Spendius

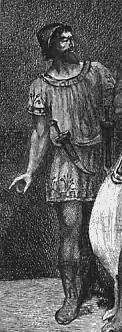
Spendius, as envisaged by Victor Armand Poirson in 1890

Spendius (died late 238BC) was a former Roman slave who led a rebel army against Carthage, in what is known as the Mercenary War. He escaped or was rescued from slavery in Campania and was recruited into the Carthaginian Army during the First Punic War at some point prior to 241 BC. Spendius's date of birth is unknown, as are most details of his activities prior to his coming to prominence as a mutineer in 241 BC. After the First Punic War, Carthage attempted to pay its soldiers less than the full amount due to them before demobilising them. Spendius faced death by torture if he were returned to Roman authority and took a dim view of the increasingly warm relationship between Carthage and Rome. He came to the fore as a member of the army most vocal in resisting Carthaginian efforts to settle the dispute. When the disagreement broke down into a full-scale mutiny in late 241 BC he was elected co-general with the African Mathos by his fellow mutineers. Mathos spread the news of the mutiny to the main African settlements under Carthaginian suzerainty and they rose in rebellion. Provisions, money and 70,000 reinforcements poured in. For four years Spendius led a rebel army against Carthage, in what is known as the Mercenary War, with mixed success.